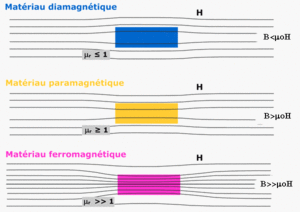
Il s'agit d'une représentation graphique du champ (H) et de l'induction (B) magnétique qui devrait permettre une meilleure compréhension des caractéristiques des différents matériaux. L'auteur de l'image originale est User:Marled. Correction